Theodosios Hanna

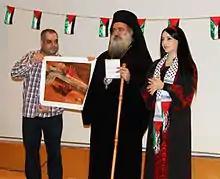
The Palestinian filmmaker and artist Hisham Zreiq honors the Archbishop of Sebastia Theodosios (Atallah Hanna), and the Palestinian singer Manal Mousa by giving each of them one of his artworks during Palestinian Land Day celebration in Dortmund, Germany

Archbishop Theodosios was born Nizar Hanna to Eastern Orthodox parents in the village of Rameh, Upper Galilee region of northern Israel.